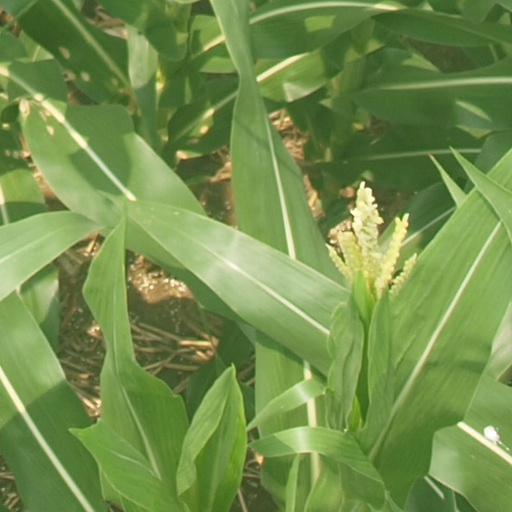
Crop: maize; corn